Totopo
Also known as:
es - Spanish: Totopo
it - Italian: Totopos
ja - Japanese: トトポス
nah - Nāhuatl: Totopochtli
pl - Polish: Totopos
sv - Swedish: Totopos
tr - Turkish: Totopo
Category: bread (flatbread)
Cuisine: Mexican, Oaxacan, Tehuantepec
Associated cuisines: Mexican, Oaxacan, Tehuantepec
Area: Mexico, Oaxaca, Tehuantepec
Countries: Mexico
Region: Central America

The food is a flat, round, or triangular corn item similar to a tortilla, that has been toasted, fried or baked.

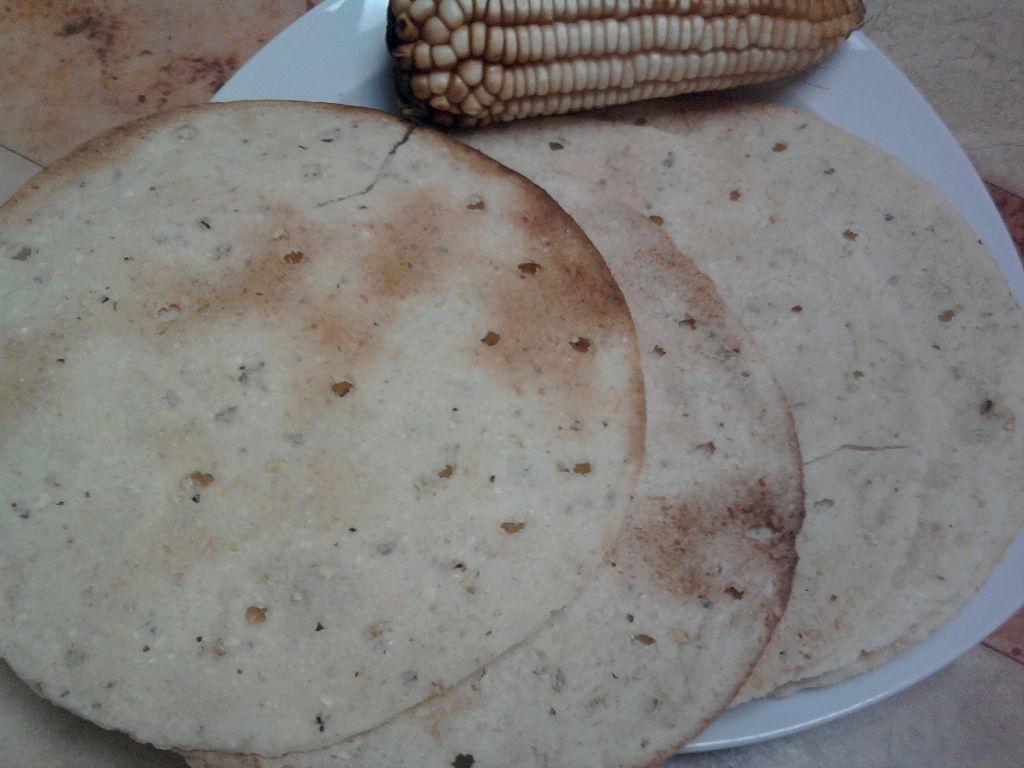
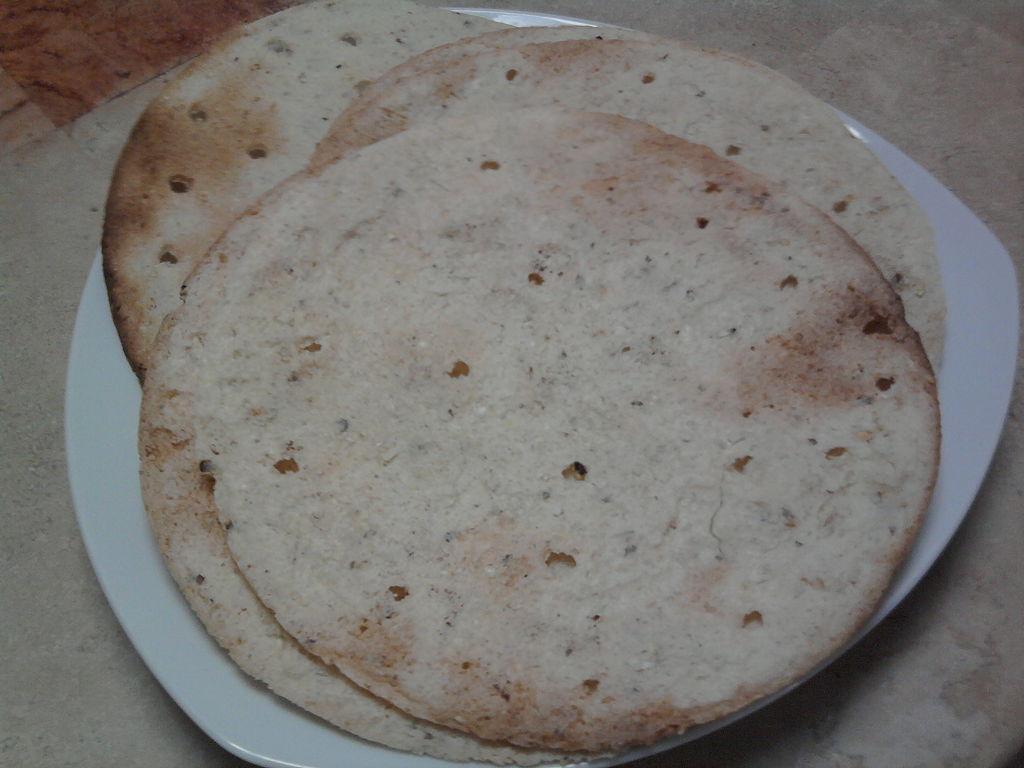